Saulė Cemetery

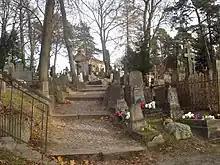
Stairs leading to the Chapel of St. Vincent de Paul

The Saulė Cemetery is a cemetery in Antakalnis district of Vilnius, Lithuania. It is the old parish cemetery of the St. Peter and St. Paul Church and is the place of rest of many noble Poles and Lithuanians.